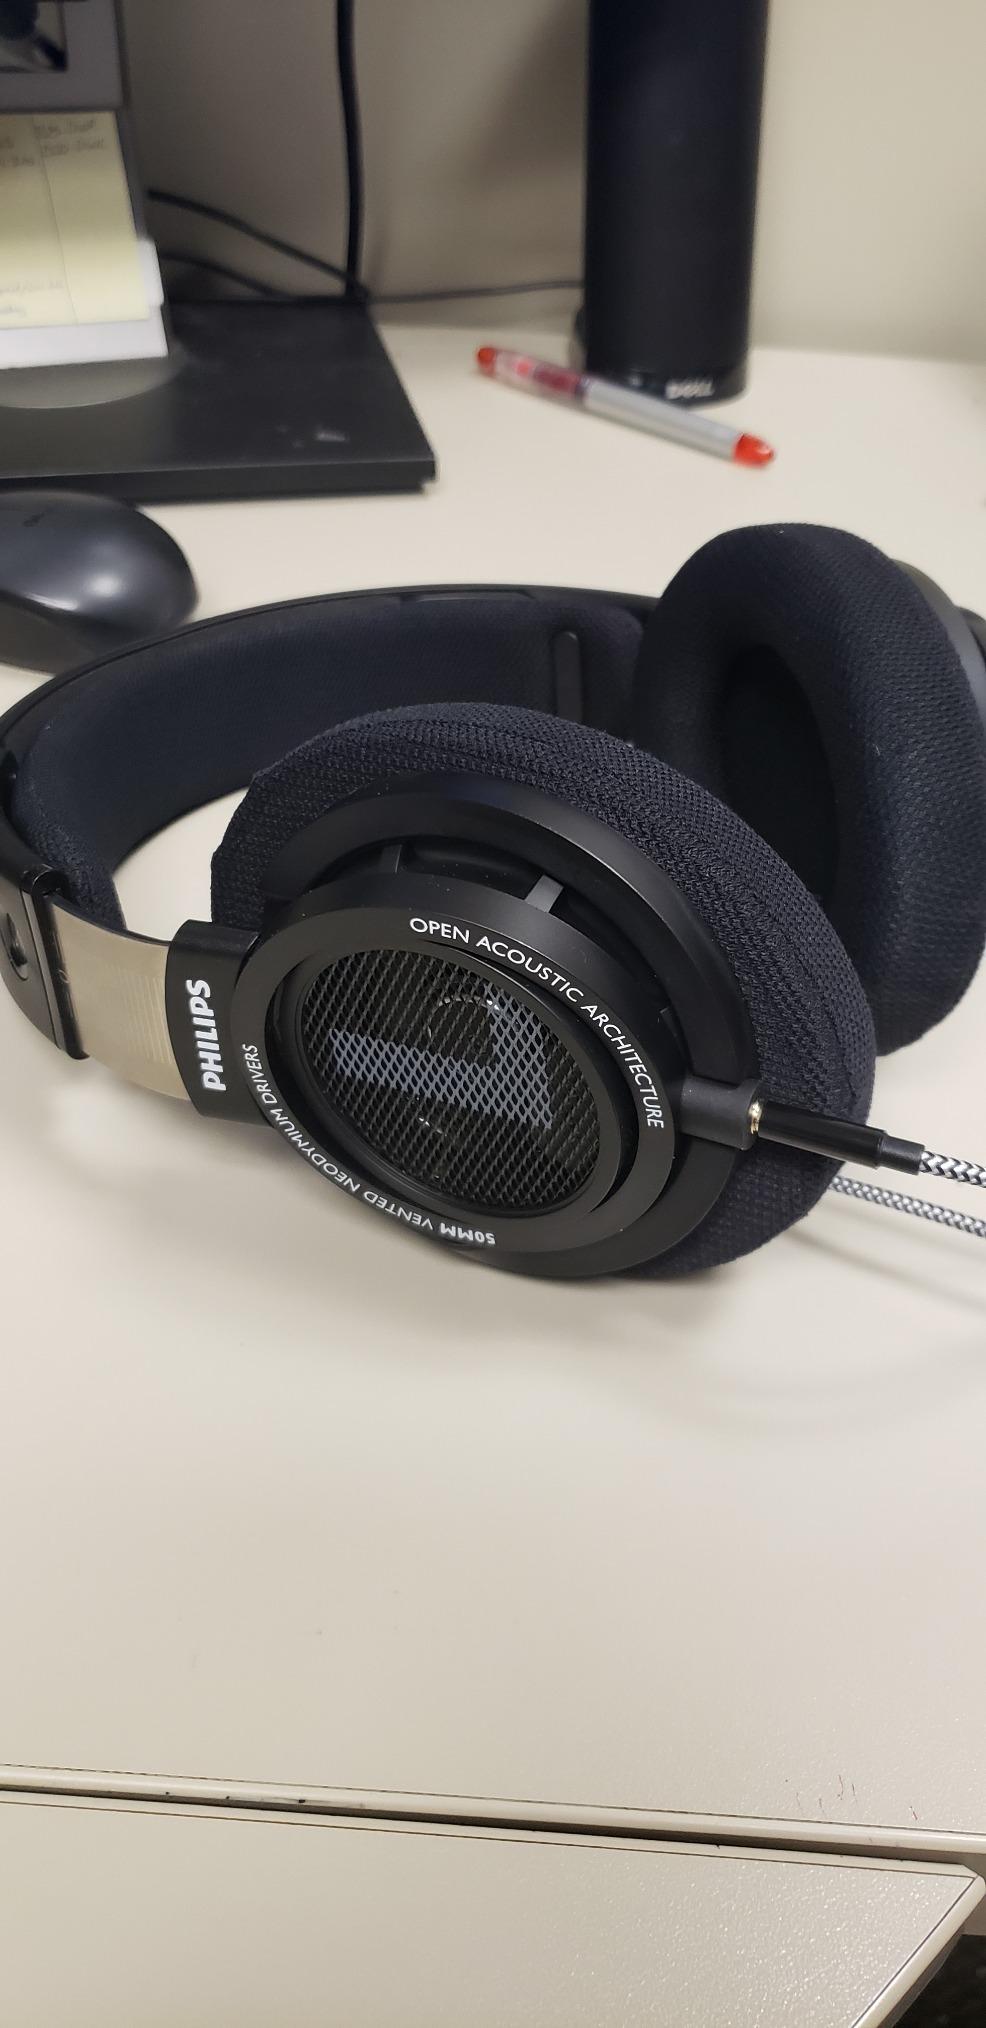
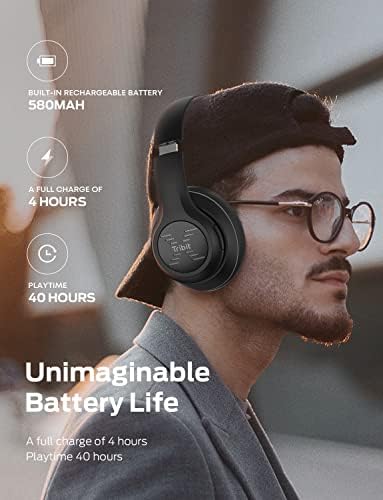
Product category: headphones
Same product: no